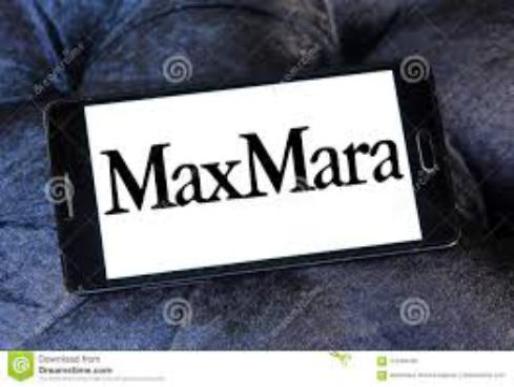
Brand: max mara
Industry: Clothes